Christoph Sauer

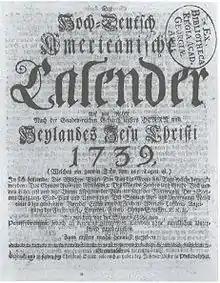
Sauer's first almanac, printed 1739

Around 1735, Sauer took up the idea of becoming a printer and publisher. Benjamin Franklin dominated this trade at the time, and was a supplier of printed materials to the large German community around Pennsylvania. Significantly, Franklin used only Roman typefaces. Sauer obtained Fraktur type from a foundry in Nuremberg originally purchased by Jacob Gass of the Ephrata Cloister. In 1738 Sauer began to publish almanacs, calendars, books and newspapers in 1739 using a type face that his German readers could more easily read.